Gordon Lowe

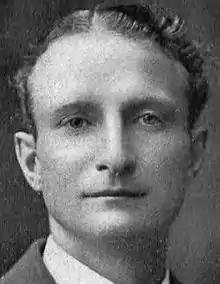

Sir Francis Gordon Lowe, 2nd Baronet (21 June 1884 – 17 May 1972) was a British male tennis player.